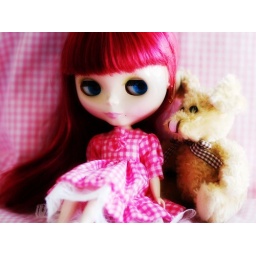
Plum practicing for her Easter pictures.. in a cute dress by Thisandthatcreations